Clarence A. Martin

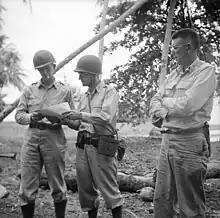
Martin (center) with his division commander, MG William H. Gill (right) and Division Artillery commander BG Robert B. McBride during the field briefing at New Guinea in summer of 1944.

In April 1944, the 32nd Division was selected again by MacArthur and Krueger to took part in the Landing at Aitape to isolate the Japanese 18th Army at Wewak. After two weeks of fighting, Aitape was secured with 550 casualties on the Japanese side in contrast to 60 Allied casualties. However the retreating 20,000 men of Japanese 18th Army were about to attack Aitape and General Gill prepared, together with Martin, a defensive plan and ordered his division to dig in. Gill then placed Martin in charge of Covering force, which was sent for a reconnaissance mission and was tasked with the delaying of the enemy on Driniumor River, before U.S. forces can prepare all of its forces for counterattack.